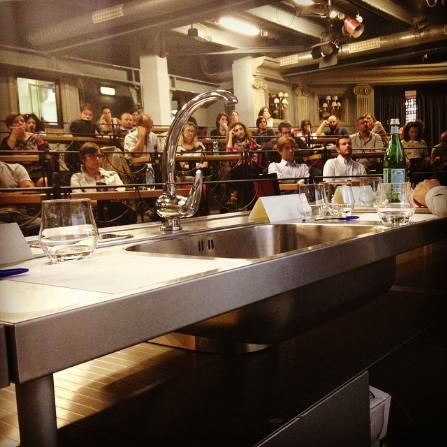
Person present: Yes